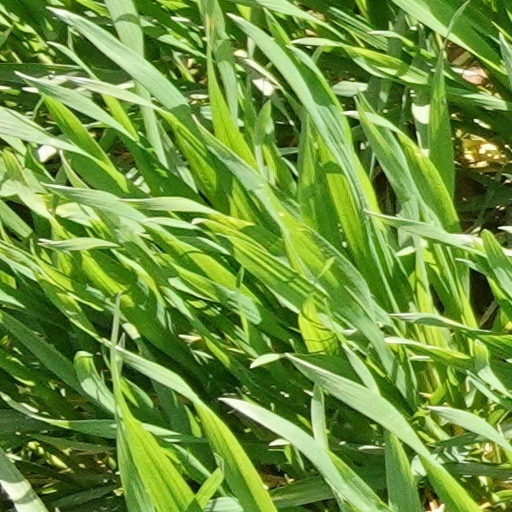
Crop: wheat